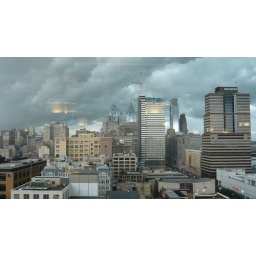
Storm moving into town as viewed from the window near my desk at work. This was taken before noon.